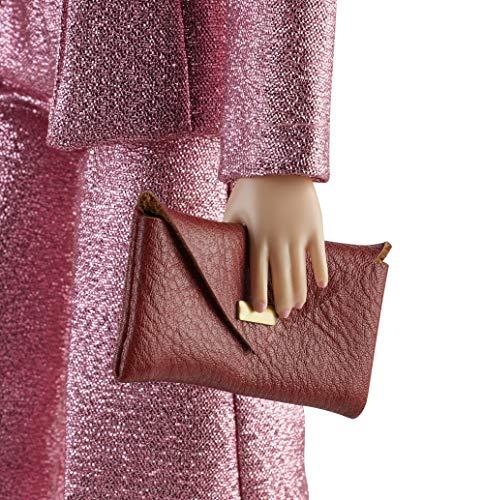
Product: Barbie Collector Doll Styled by Chriselle Lim in Pink Pant Suit with Accessories
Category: Toys & Games | Dolls & Accessories | Dolls
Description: This styled by chiseled Lim Barbie doll captures the social influencer’s signature working woman's fashion forward-look in a shimmery-pink longline blazer and matching wide-legged trousers.
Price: $30.97
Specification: ProductDimensions:2.5x7.1x12.4inches|ItemWeight:10.7ounces|ShippingWeight:10.7ounces(Viewshippingratesandpolicies)|ASIN:B07PGQXKK1|Itemmodelnumber:GHL77|Manufacturerrecommendedage:6-10years